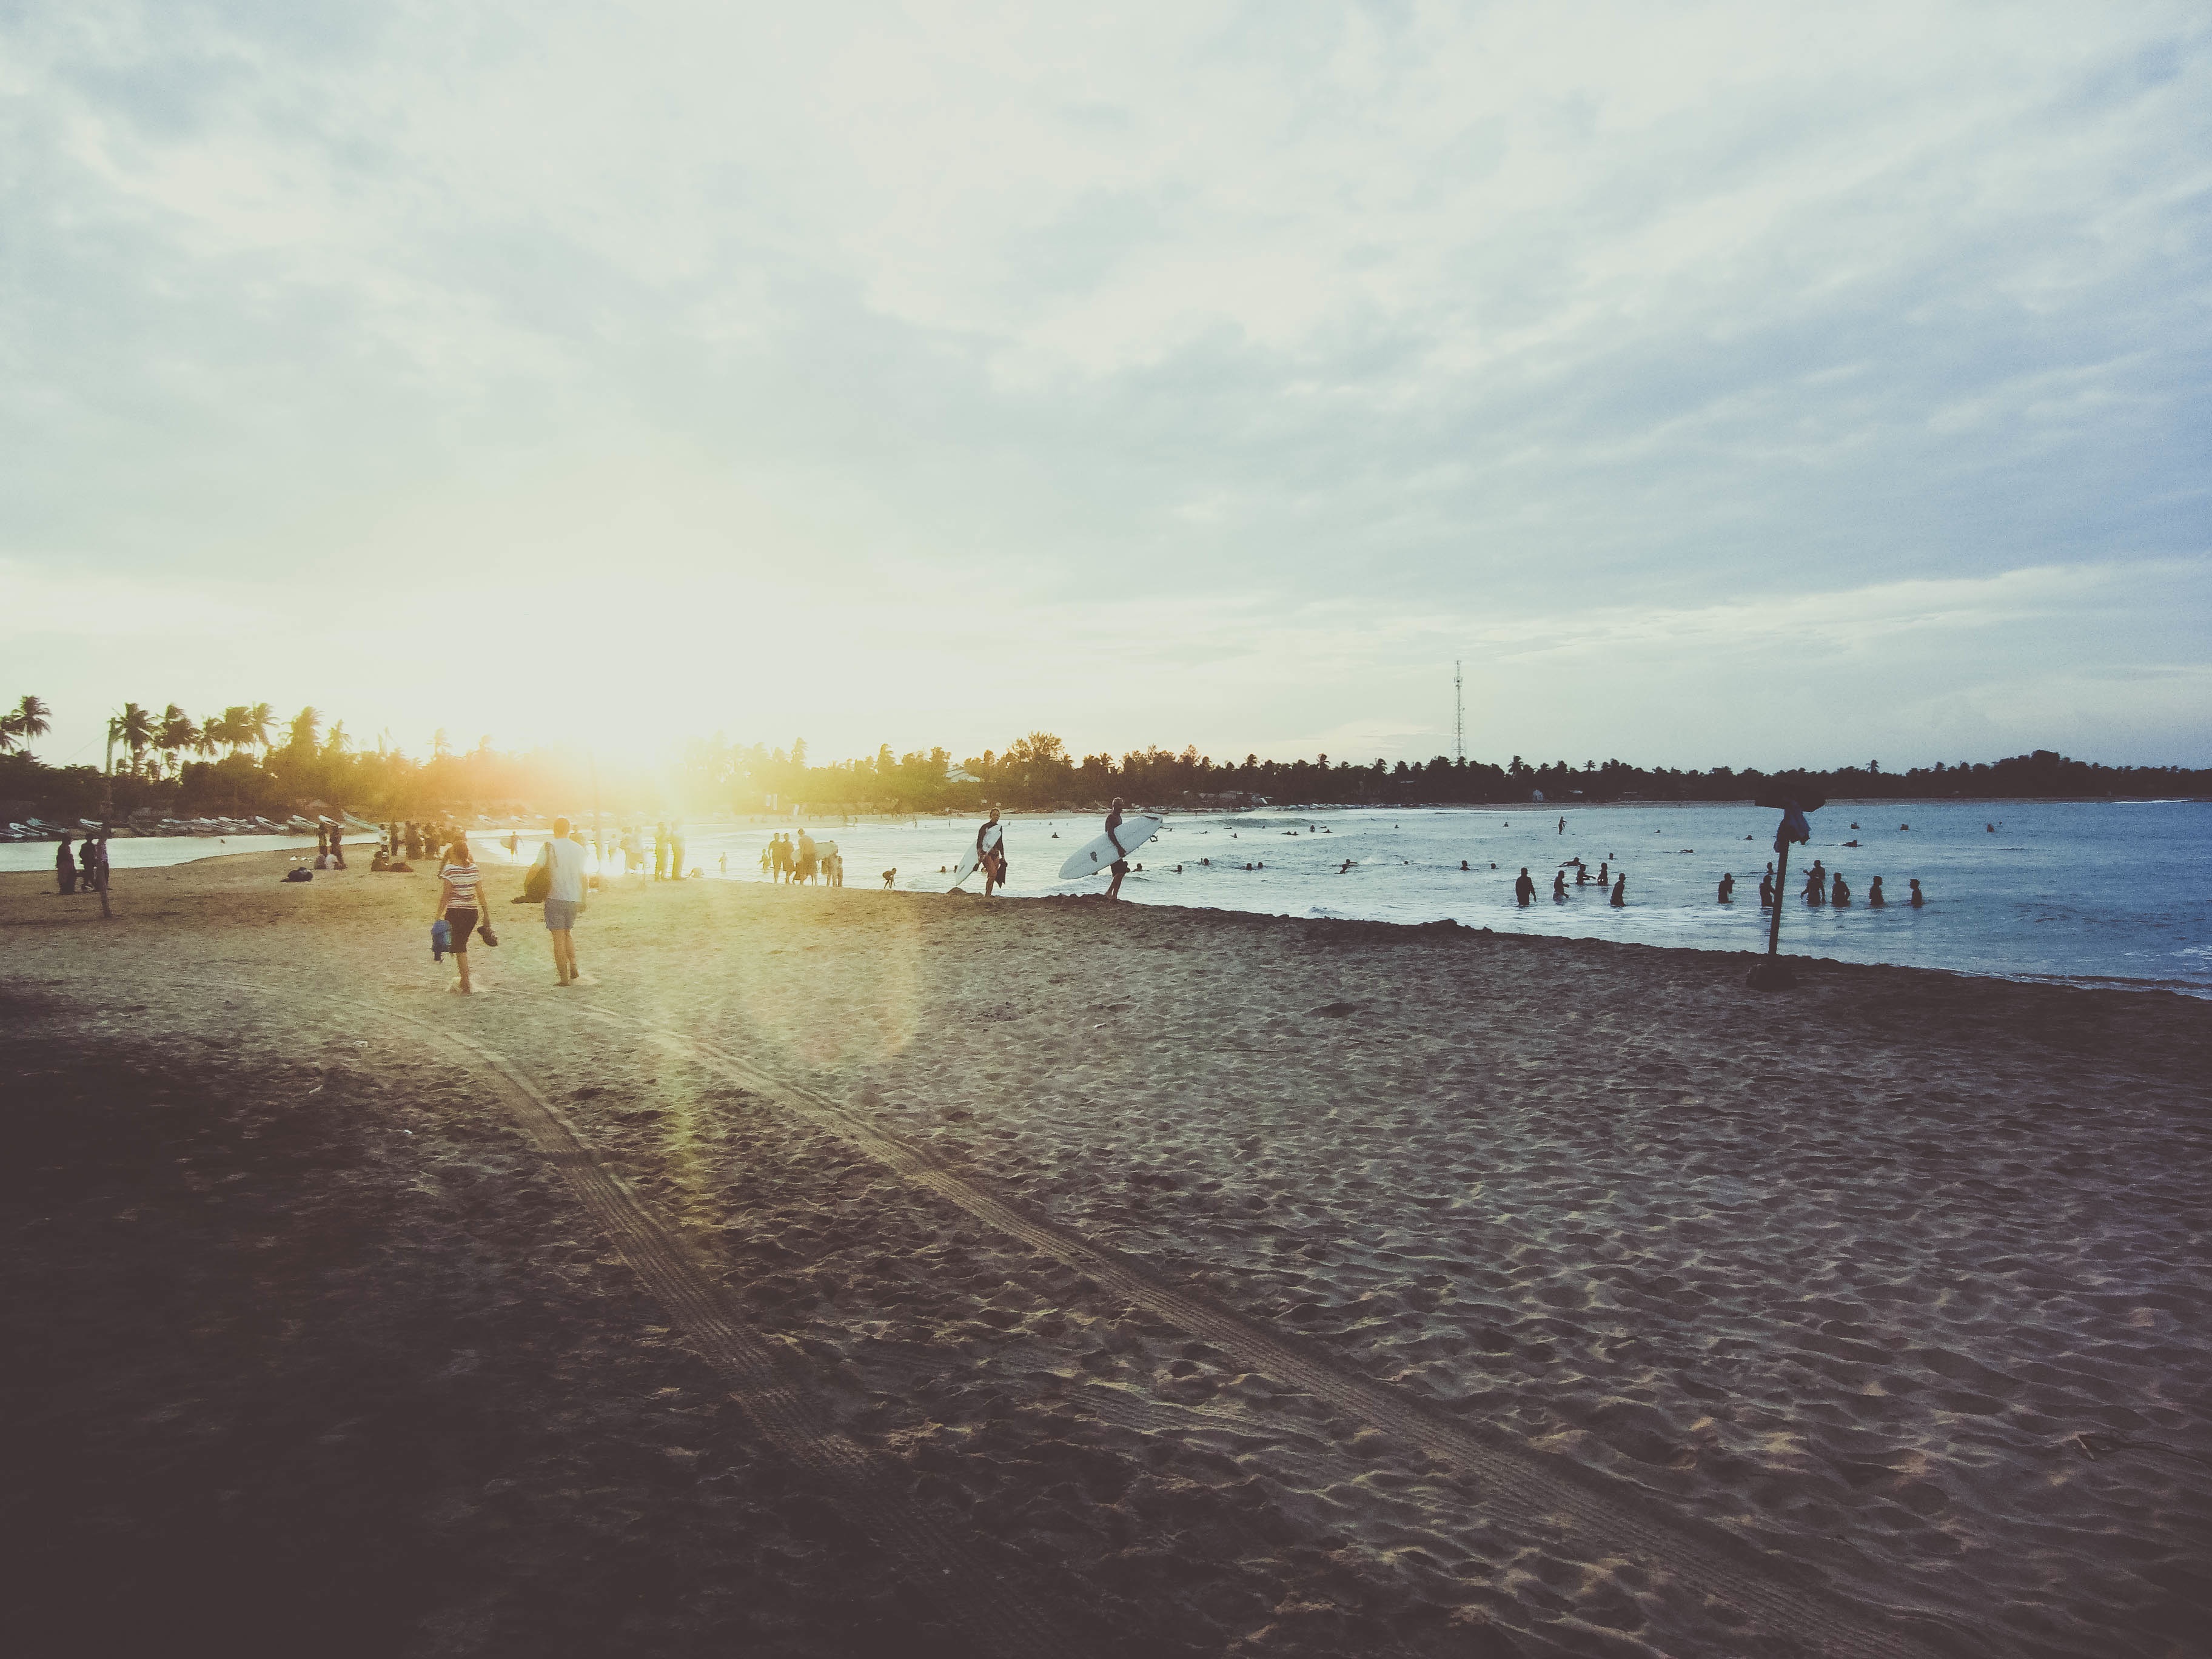
beach, sea, coast, water, sand, ocean, horizon, cloud, sun, sunrise, sunset, sunlight, morning, shore, wave, dawn, pier, walkway, dusk, evening, reflection, bay, body of water, atmospheric phenomenon